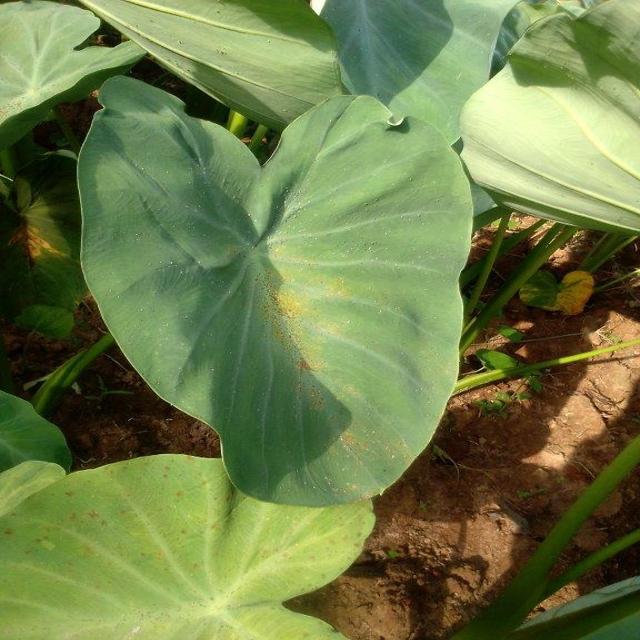
Label: Early_Blight